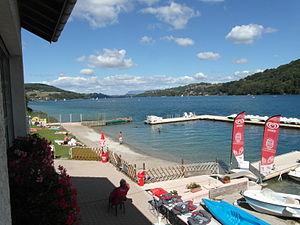
Plage privée et lac de Paladru
Le lac de Paladru, surnommé le « lac bleu », par ses riverains, est un lac naturel des Terres froides, situé administrativement dans le département de l'Isère en région Auvergne-Rhône-Alpes et autrefois rattachée à l'ancienne province du Dauphiné.